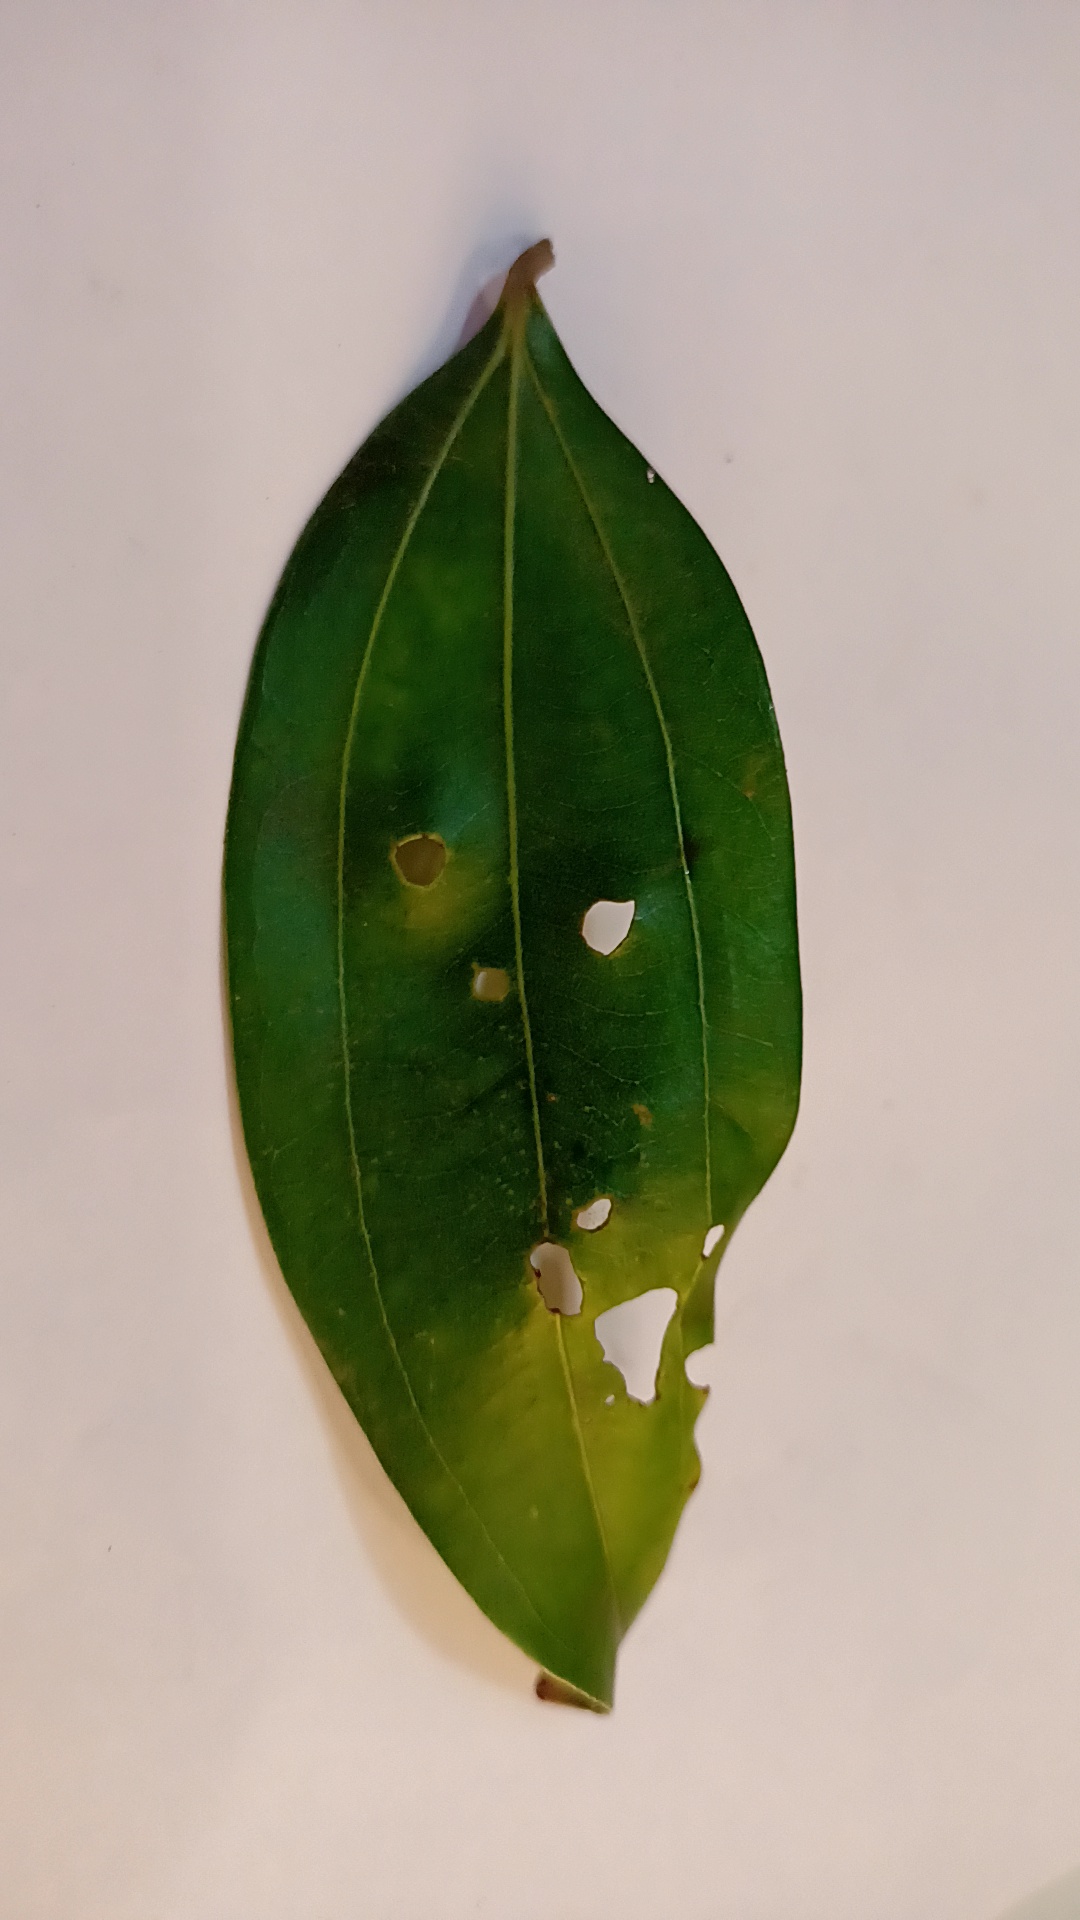
Label: Disease